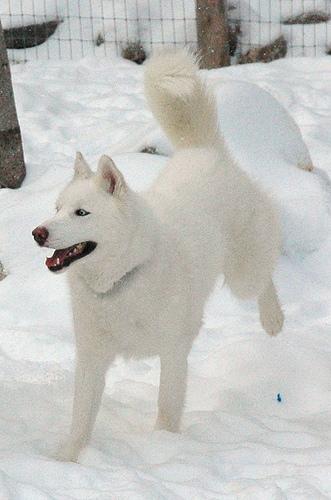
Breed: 232-n000083-Eskimo_dog